Operation Condor

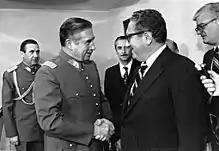
Chilean dictator Augusto Pinochet shaking hands with Henry Kissinger in 1976

On September 21, 1976, Orlando Letelier, an exiled Chilean diplomat was killed in a car bombing in Washington D.C. Evidence from uncovered documents suggests that his murder was ordered as part of Operation Condor and that the US was not aware of the plot against him.